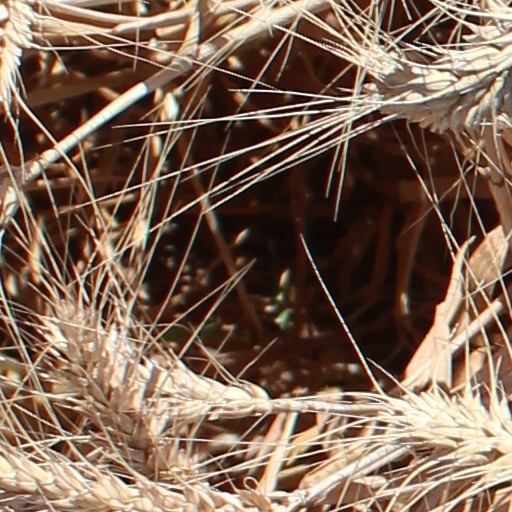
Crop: wheat